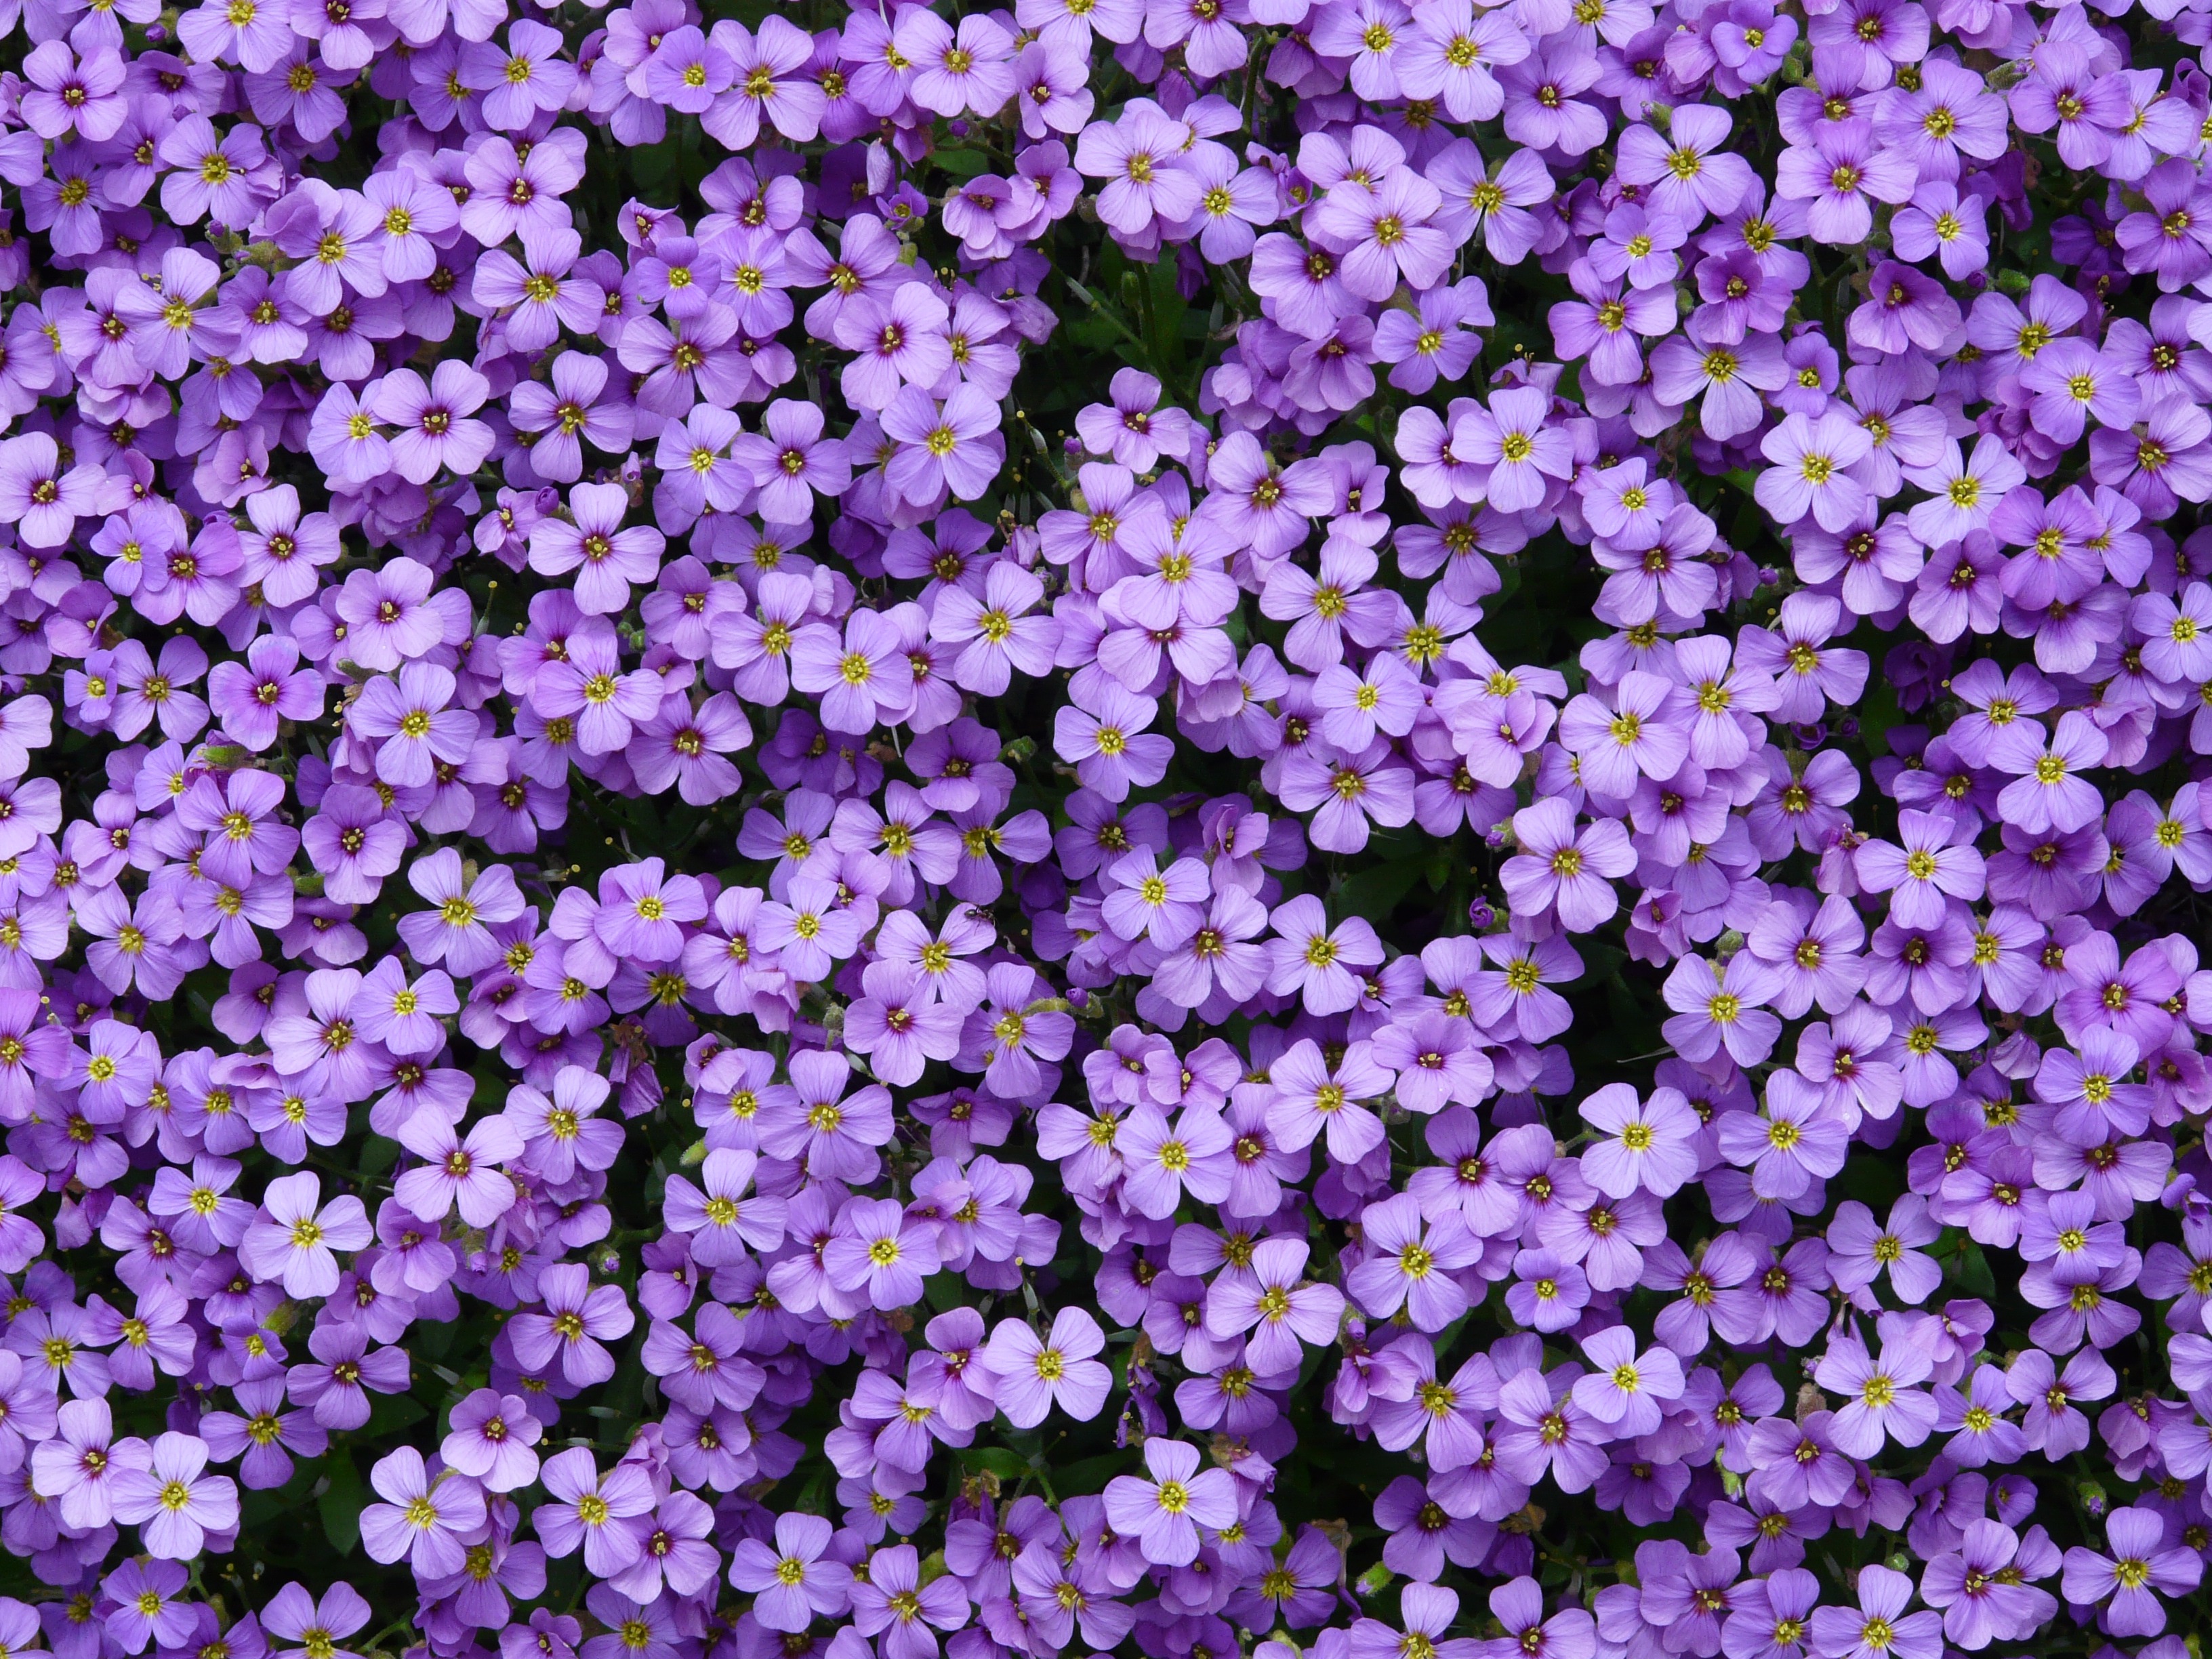
blossom, plant, flower, purple, bloom, spring, blue, colorful, flora, violet, beautiful, ornamental plants, candytuft, brassicaceae, ornamental plant, ground cover, flowering plant, daisy family, stone garden, cruciferous plant, blue pillow, cushion plant, aubretia, aubrietien, aubrieta, annual plant, land plant, violet family, mustard and cabbage family, alyssum, cruciferae, greek blue pillow